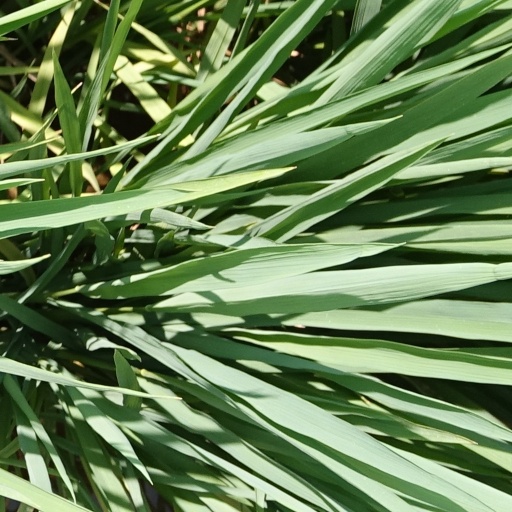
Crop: rice